List of Agent Carter characters

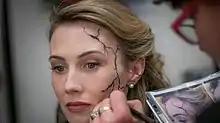
Makeup artist Robin Beauchesne applying special prosthetics to Wynn Everett to depict Whitney Frost's Zero Matter "crack"

Series head of make-up Debra LaMia Denaver explained that for the Zero Matter "wound" on Frost's face, the "guidelines were for it to be like a cracked porcelain doll and then the black matter would come from inside out. From there, Jay [Wejebe, makeup artist] designed the prosthetics that we use and Robin [Beauchesne, key makeup artist] created all the different avenues the dark matter takes." Using reference photographs and pre-made prosthetics, the make-up team were ultimately able to apply the effect to Everett in 30 minutes. The "crack" was then augmented with visual effects, to add depth, sentience, and an "infinite black" by color-correcting the image, with the effects animators studying "cracking glass to better capture the animation effect."